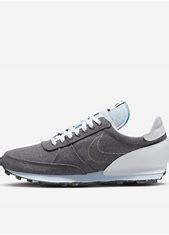
Brand: Nike
Model: Dbreak Type